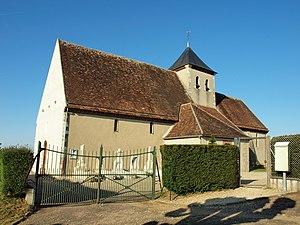
Église Notre-Dame-de-l'Assomption de Maillot (Yonne, France)